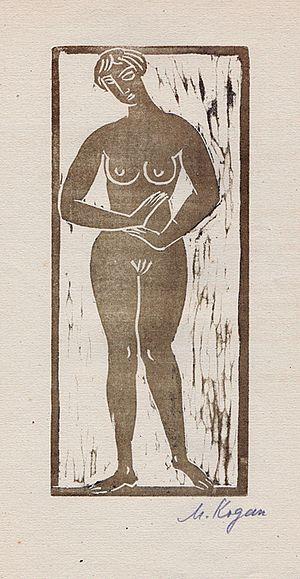
Moïse Kogan est un médailleur, sculpteur et graphiste français né russe le 24 mai 1879 à Orhei en Bessarabie et mort le 3 mars 1943 à Auschwitz.